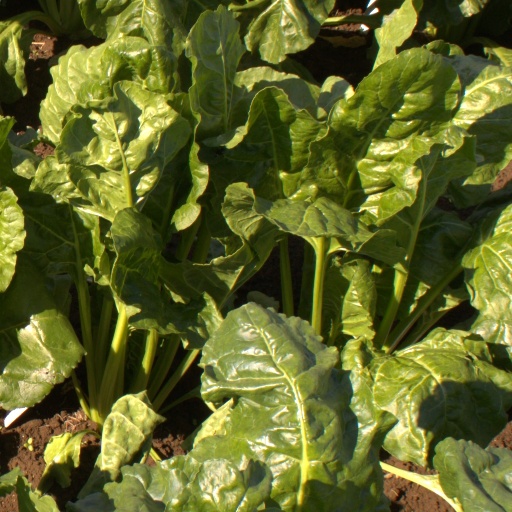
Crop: sugar beet